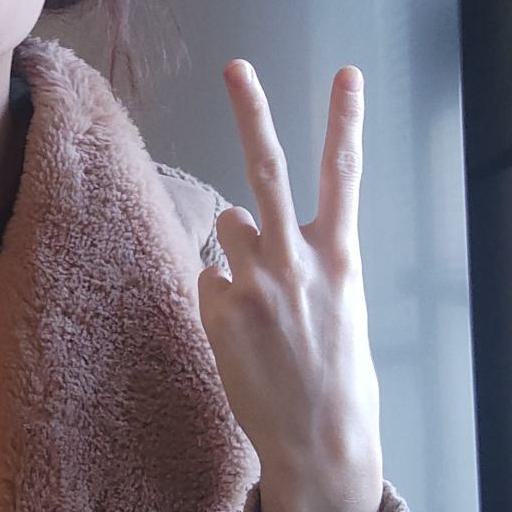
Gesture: peace_inverted